Describe the emotion expressed in this image:  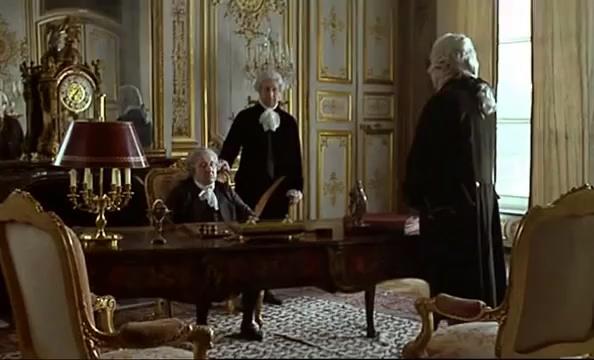
This person displays Suffering, valence and arousal with low intensity.